Awaswas language

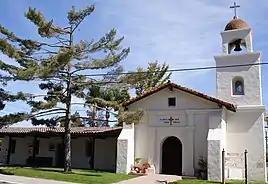
Chapel of the Mission Santa Cruz, reconstruction.

Awaswas, or Santa Cruz, is one of eight Ohlone languages. It was historically spoken by the Awaswas people, an indigenous people of California. The last speaker of Awaswas died in the 19th century, and the language has been extinct ever since.